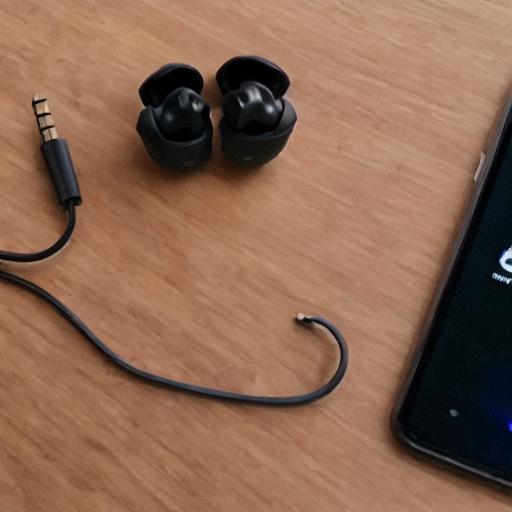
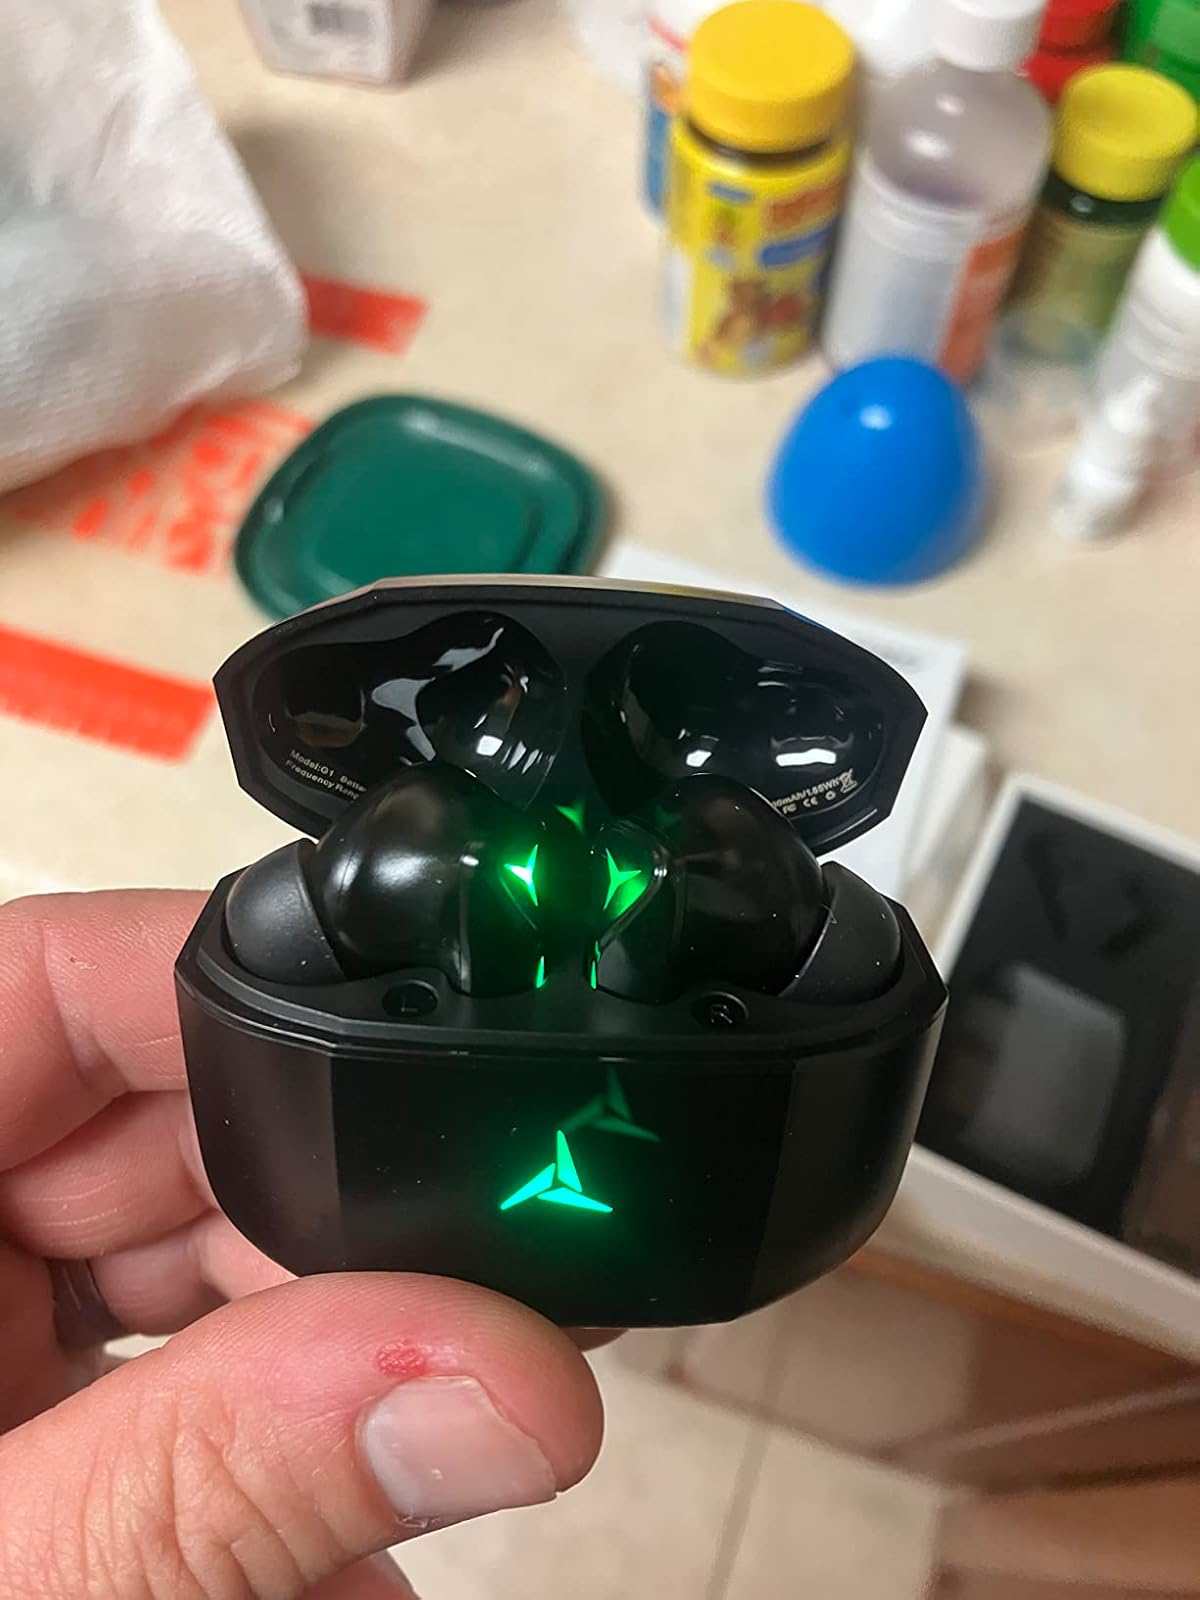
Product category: earbuds
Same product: no